Final Star Force

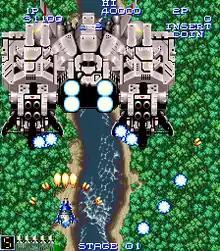
Gameplay screenshot

"Game Machine" listed "Final Star Force" as being Japan's eighteenth most popular arcade game of December 1992. Jay Carter of "Electronic Game" magazine compared its gameplay to "Xevious", and liked the game's bright and detailed backdrops. The game's mostly negative reputation and poor sales, however, led to Tecmo pulling it from sale shortly after its release.